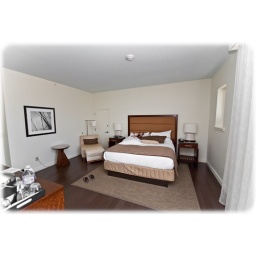
Becky relaxing in bed after standing forever in the check in line. Casa Marina Resort, Key West, Florida